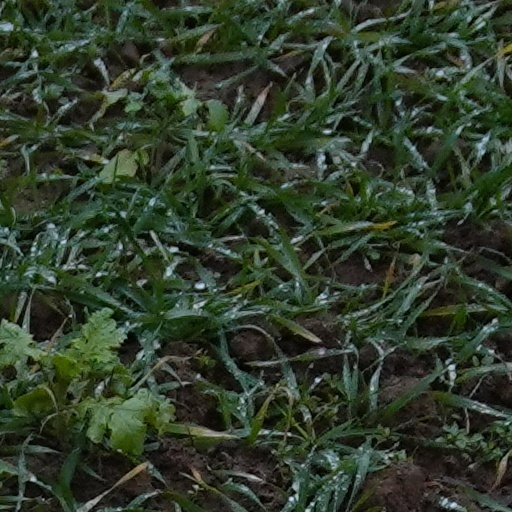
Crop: wheat